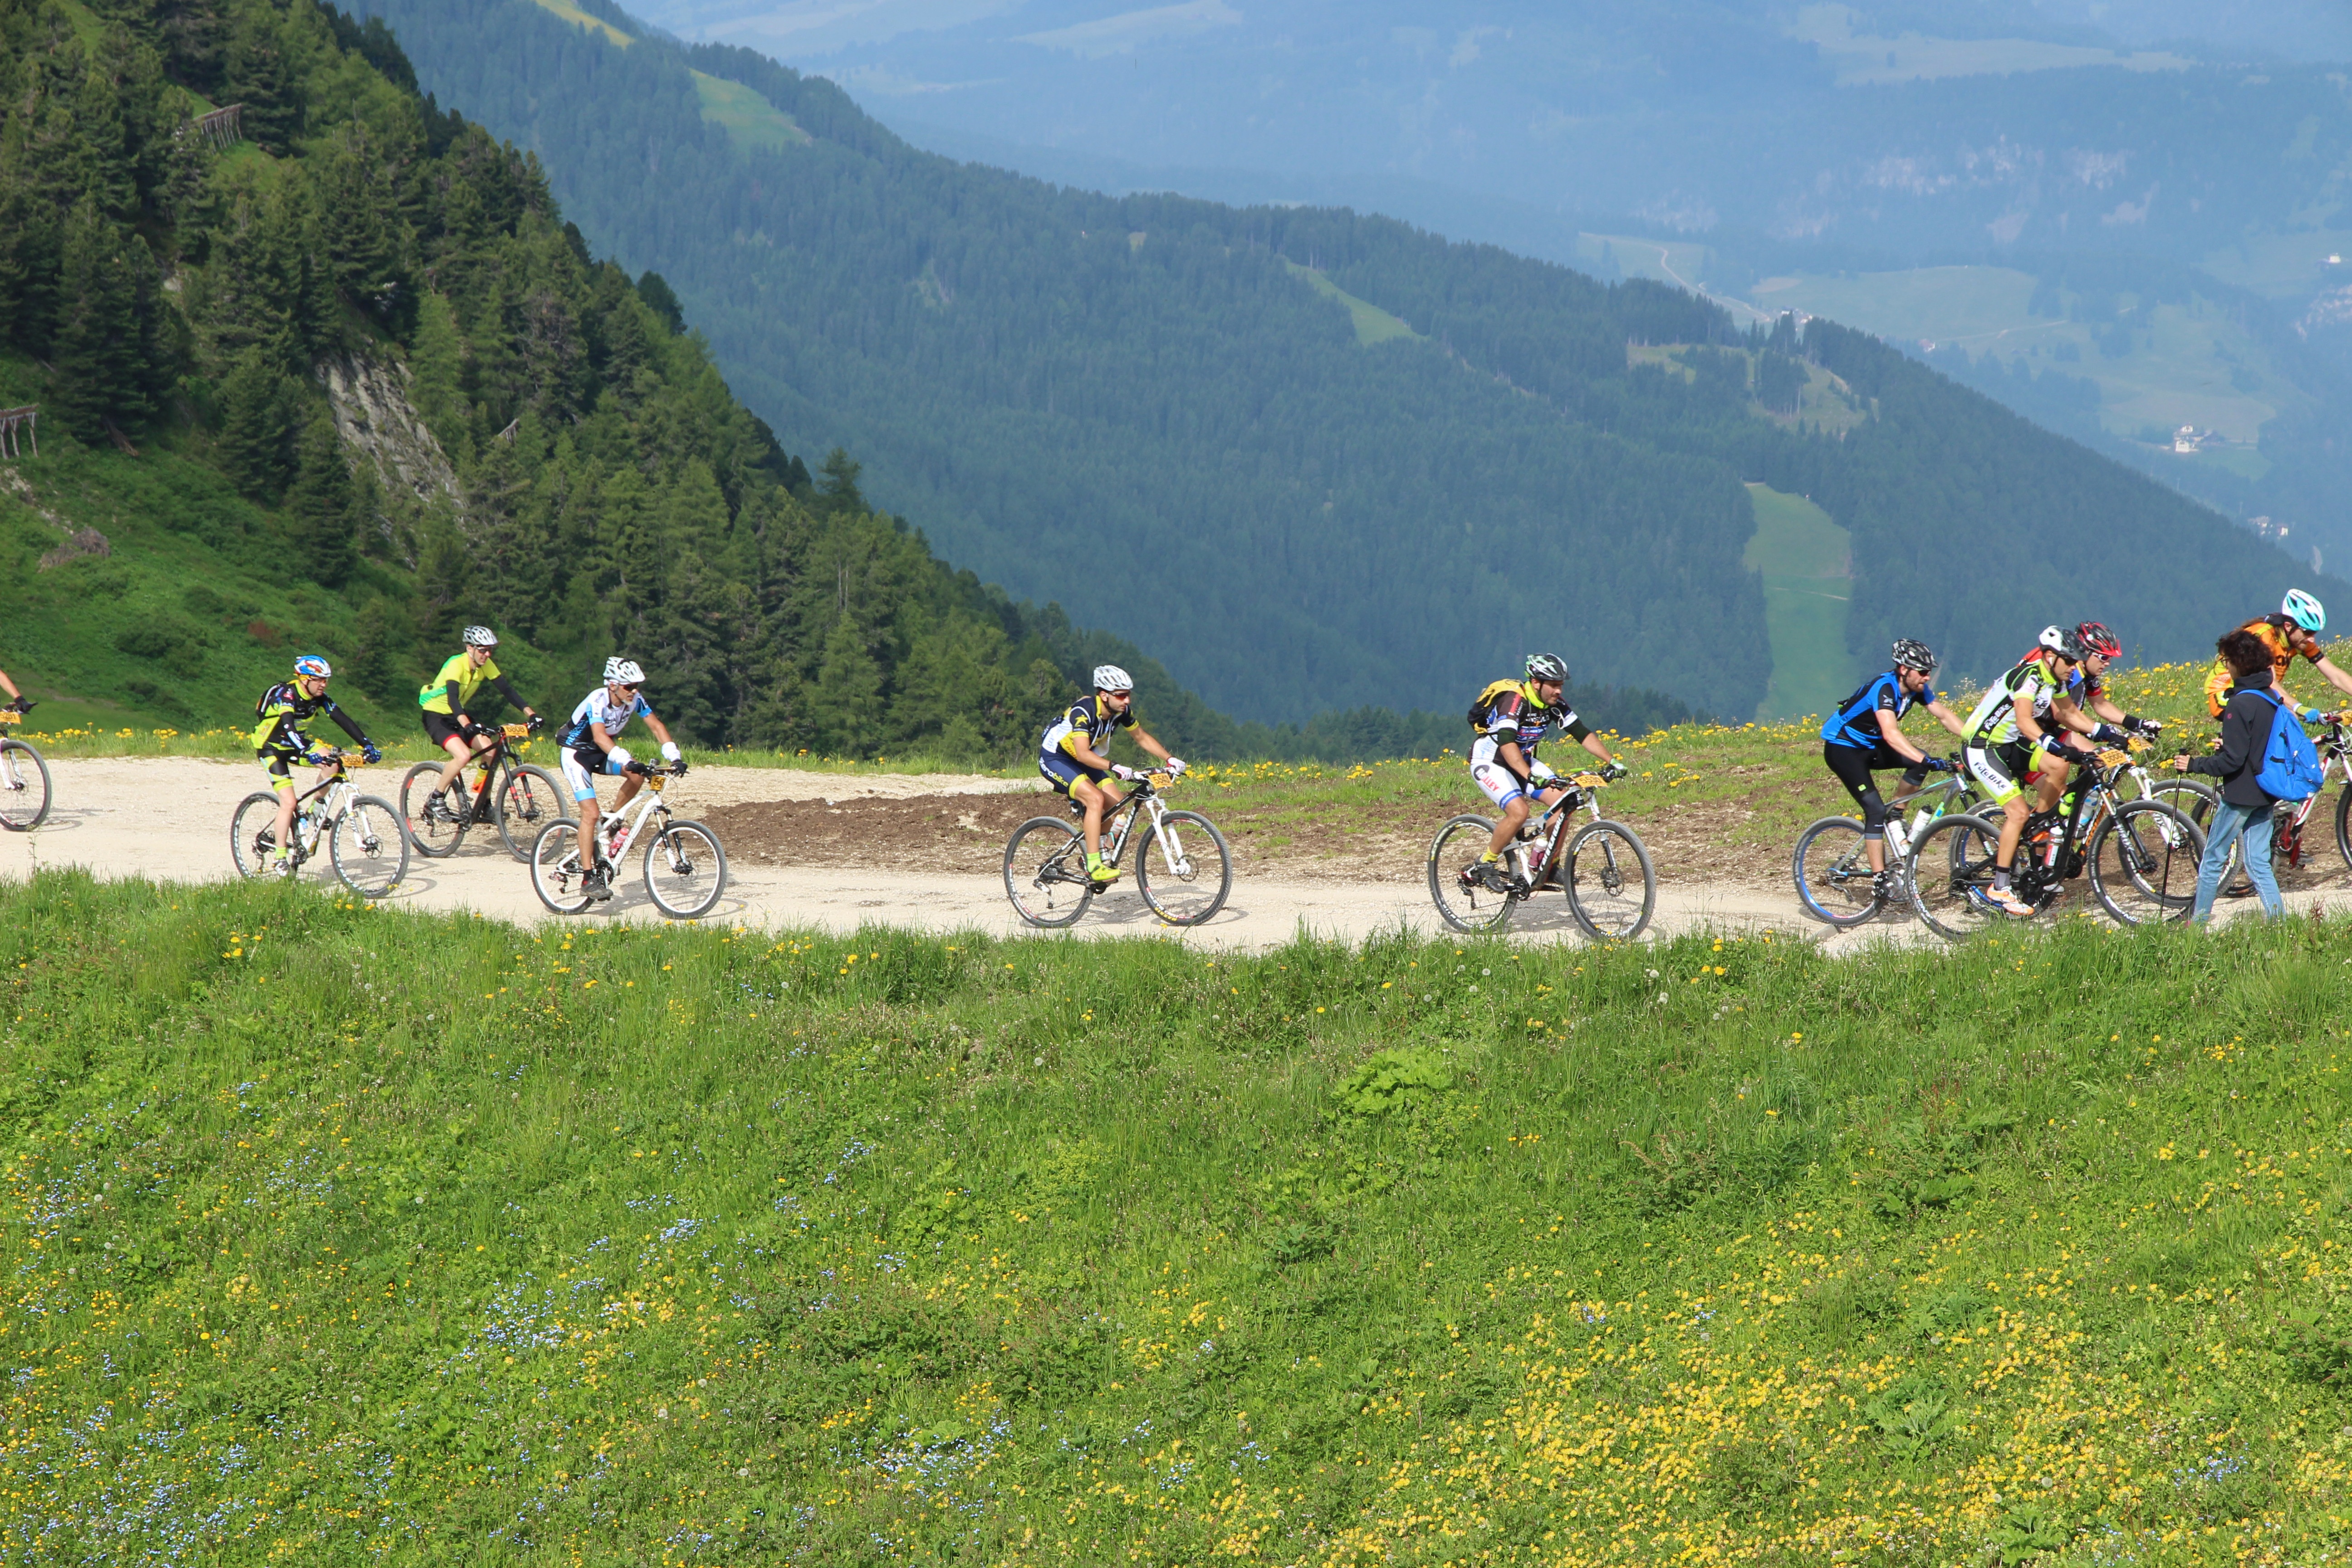
mountain, group, people, trail, sport, bicycle, bike, mountain range, vehicle, ride, extreme sport, sports equipment, mountain bike, cycling, race, fun, sports, racing, mountain biking, mtb, mountainous landforms, cycle sport, mountain bike racing